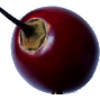
Label: Tamarillo 1